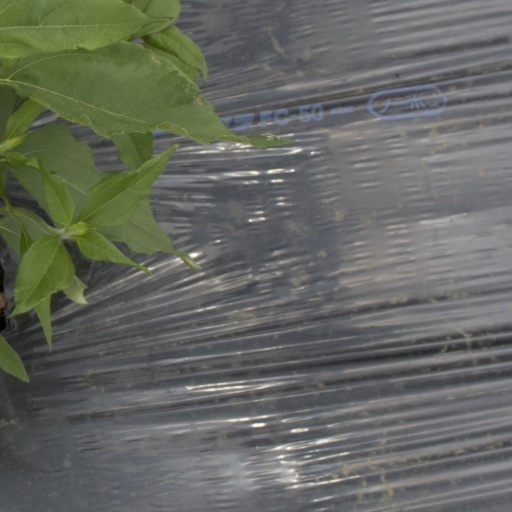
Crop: Jerusalem artichoke